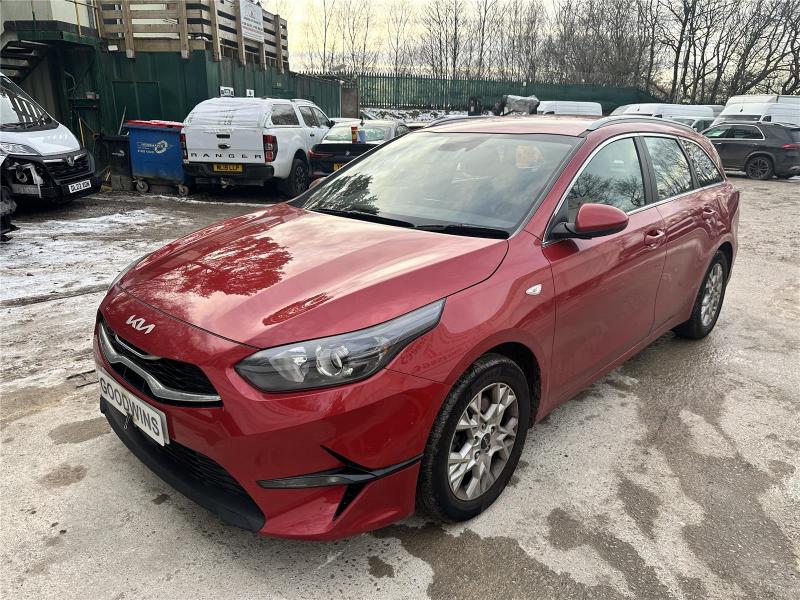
Aucun dommage détecté.
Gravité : aucun